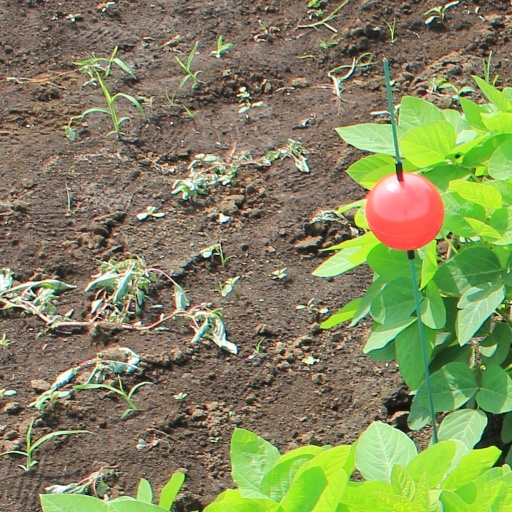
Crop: soybean